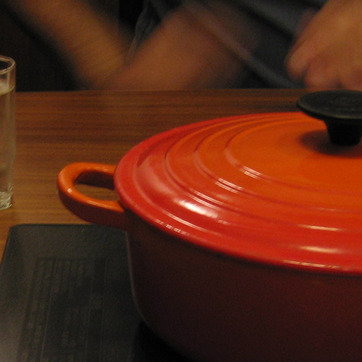
Material: ceramic